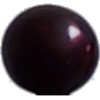
Label: cherry_wax_black